Sami Khedira

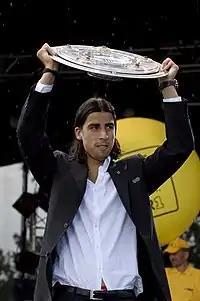
Khedira celebrates winning the Bundesliga with VfB Stuttgart in 2007.

Khedira has appeared 30 times for several German youth national teams; he captained the under-21 side during the 2009 European Under-21 Championship, which Germany won, defeating England 4–0 in the final.